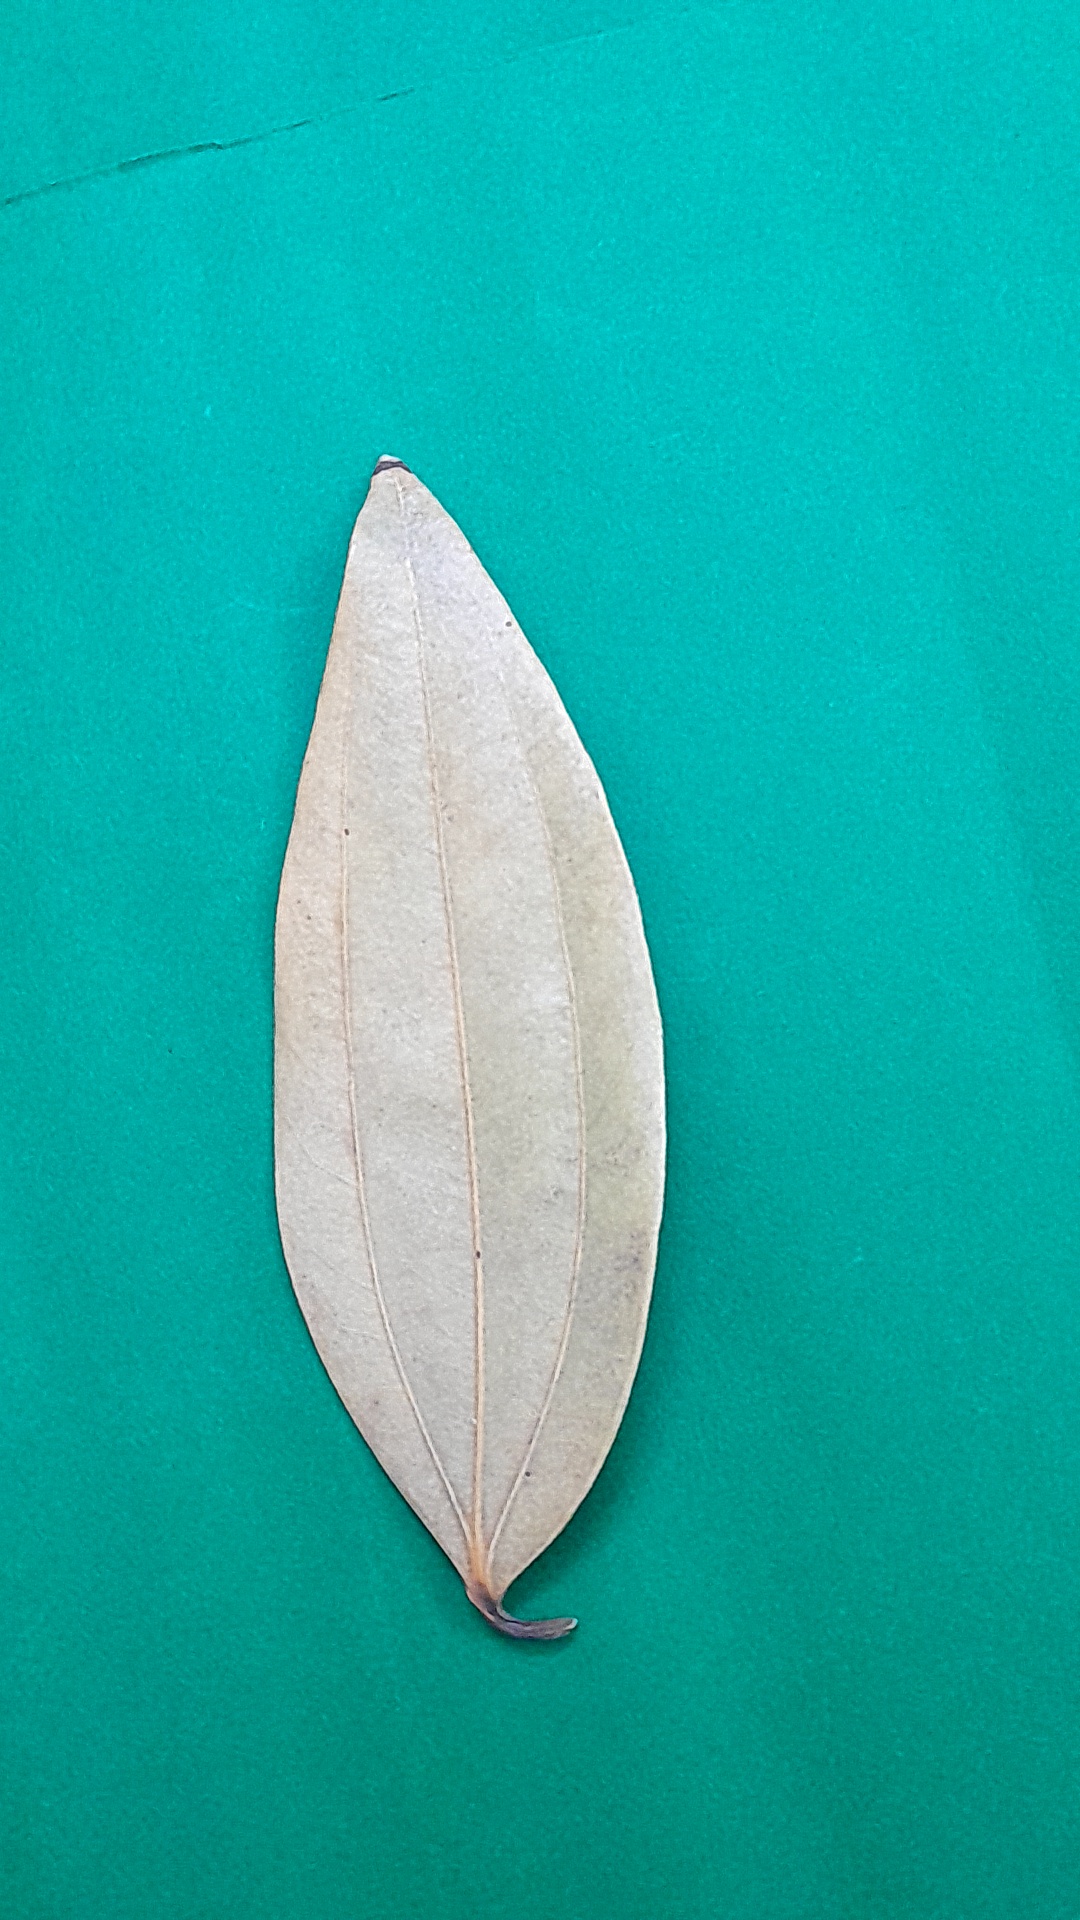
Label: Dry Leaf